Courtside College Basketball

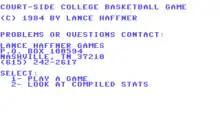
Title screen

In 1996, "Computer Gaming World" declared "Courtside College Basketball" the 149th-best computer game ever released.